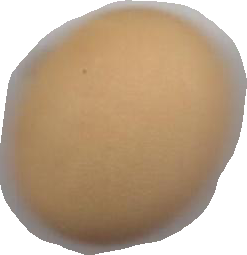
Variety: Dega